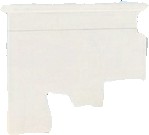
Surface category: wall